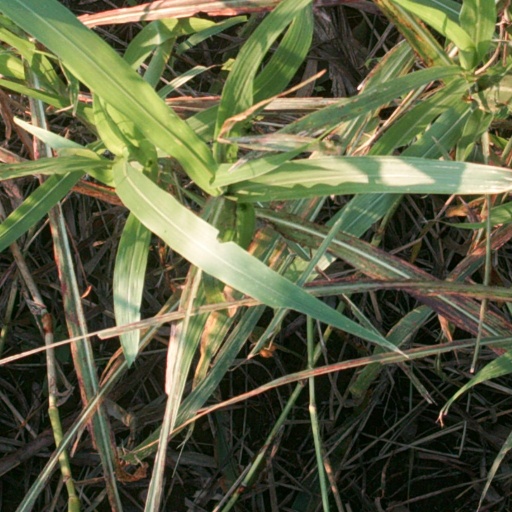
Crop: sorghum